Fairey Flycatcher

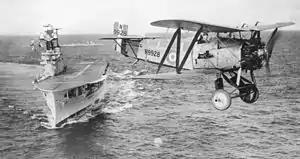
Fairey Flycatcher of 401 Flight over , 1930

The Fairey Flycatcher was a British single-seat biplane carrier-borne fighter aircraft made by Fairey Aviation Company which served from 1923 to 1934. It was produced with a conventional undercarriage for carrier use, although this could be exchanged for floats for catapult use aboard capital ships.